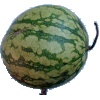
Label: watermelon